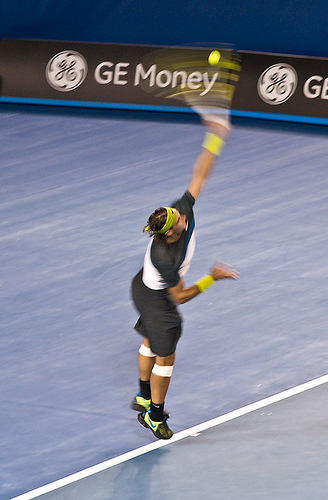
một nam vận động viên tennis đang nhảy lên để đánh bóng